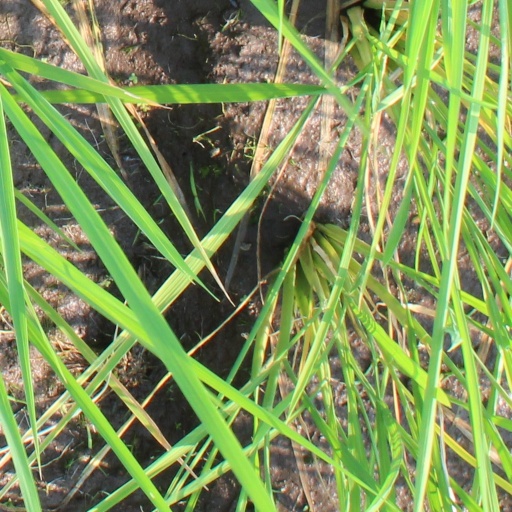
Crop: rice